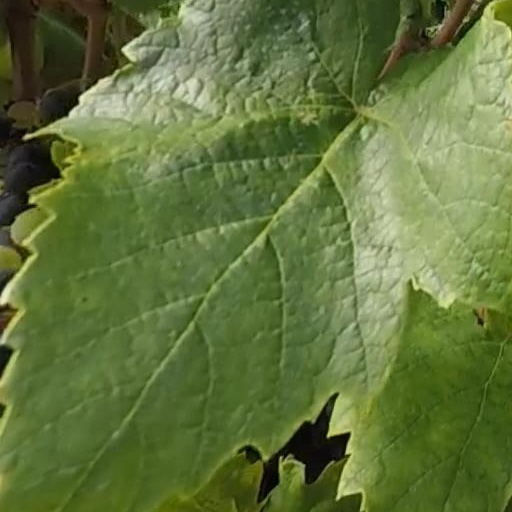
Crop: grape